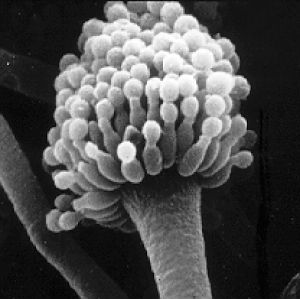
Une sinusite aspergillaire est une infection chronique des sinus causée par un champignon du genre des Aspergillus. Aspergillus fumigatus est l'espèce la plus souvent mise en cause.
L'aspergillose invasive est une maladie infectieuse grave causée par l'infection diffuse d'un champignon du genre Aspergillus, le plus souvent Aspergillus fumigatus. Il s'agit d'une infection opportuniste atteignant les patients immunodéprimés, et de la deuxième cause de mortalité hospitalière par infection fongique. L'atteinte pulmonaire est la plus fréquente.
Les Deuteromycota ou Deutéromycètes sont des champignons septés, à hyphes septés, se multipliant de façon non sexuée — on ne connaît pas encore leur forme de reproduction et de sexualité, s'ils en ont une.
Aspergillus est un genre de « champignons imparfaits ». Les formes parfaites de quelques espèces d'Aspergillus sont connues, et appartiennent à la classe des Ascomycètes. Pour plusieurs espèces d'Aspergillus, le stade parfait demeure inconnu.
Aspergillus fumigatus est un champignon du genre Aspergillus, responsable d'infections sévères chez les humains et chez les oiseaux. Chez les humains, il est responsable de maladies comme l'aspergillose bronchopulmonaire et l'aspergillome, chez les oiseaux il est responsable de l'aspergillose aviaire.
L'aspergillome, ou aspergillose pulmonaire chronique, est une maladie infectieuse humaine du poumon causée par la colonisation d'une cavité par un champignon du genre Aspergillus, le plus souvent Aspergillus fumigatus. Les spores se transmettent par l'air, sans contagiosité entre les personnes. Il s'agit d'une complication fréquente des cavernes tuberculeuses, qui sont elles-mêmes la première séquelle de la tuberculose pulmonaire, et correspondent à une destruction localisée du poumon. Les cavités des cavernes pulmonaires se défendent mal contre l'infection à Aspergillus, qui y prolifère alors jusqu'à former une pseudo-tumeur comblant partiellement la caverne. On estime que, chaque année, plus de 370 000 personnes dans le monde développent ainsi un aspergillome.